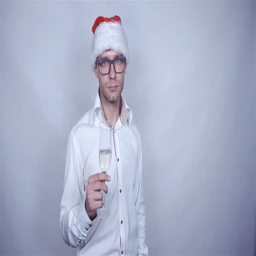
portrait of a handsome elegant man wearing a cap , with a glass of champagne isolated on grey background .